Burwash Hall

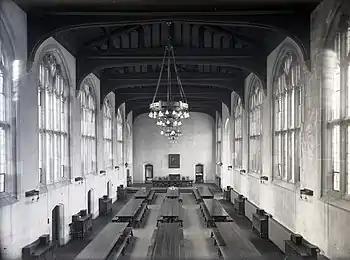

The building is divided between the large dining hall in the northwest and the student residence proper. The residence area is divided into two sections: the Upper Houses, built in 1913, and the Lower Houses, built in 1931.